Beverly Hills Speedway

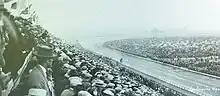

The circular Motordrome in Playa del Rey had been built by contractor Jack Prince, a British former bicycle racer who was given the work on the strength of his experience building velodromes. Prince had subsequently built a number of oval tracks, many of which suffered from badly designed transitions between the straightaways and curves. The Association's civil engineer, Art Pillsbury, turned to Prince for consultation, found that he was a capable builder but was "quite innocent of any engineering knowledge," and so resorted to a method used by railroads, called the Searle Spiral Easement Curve, to design the track's layout and contours.